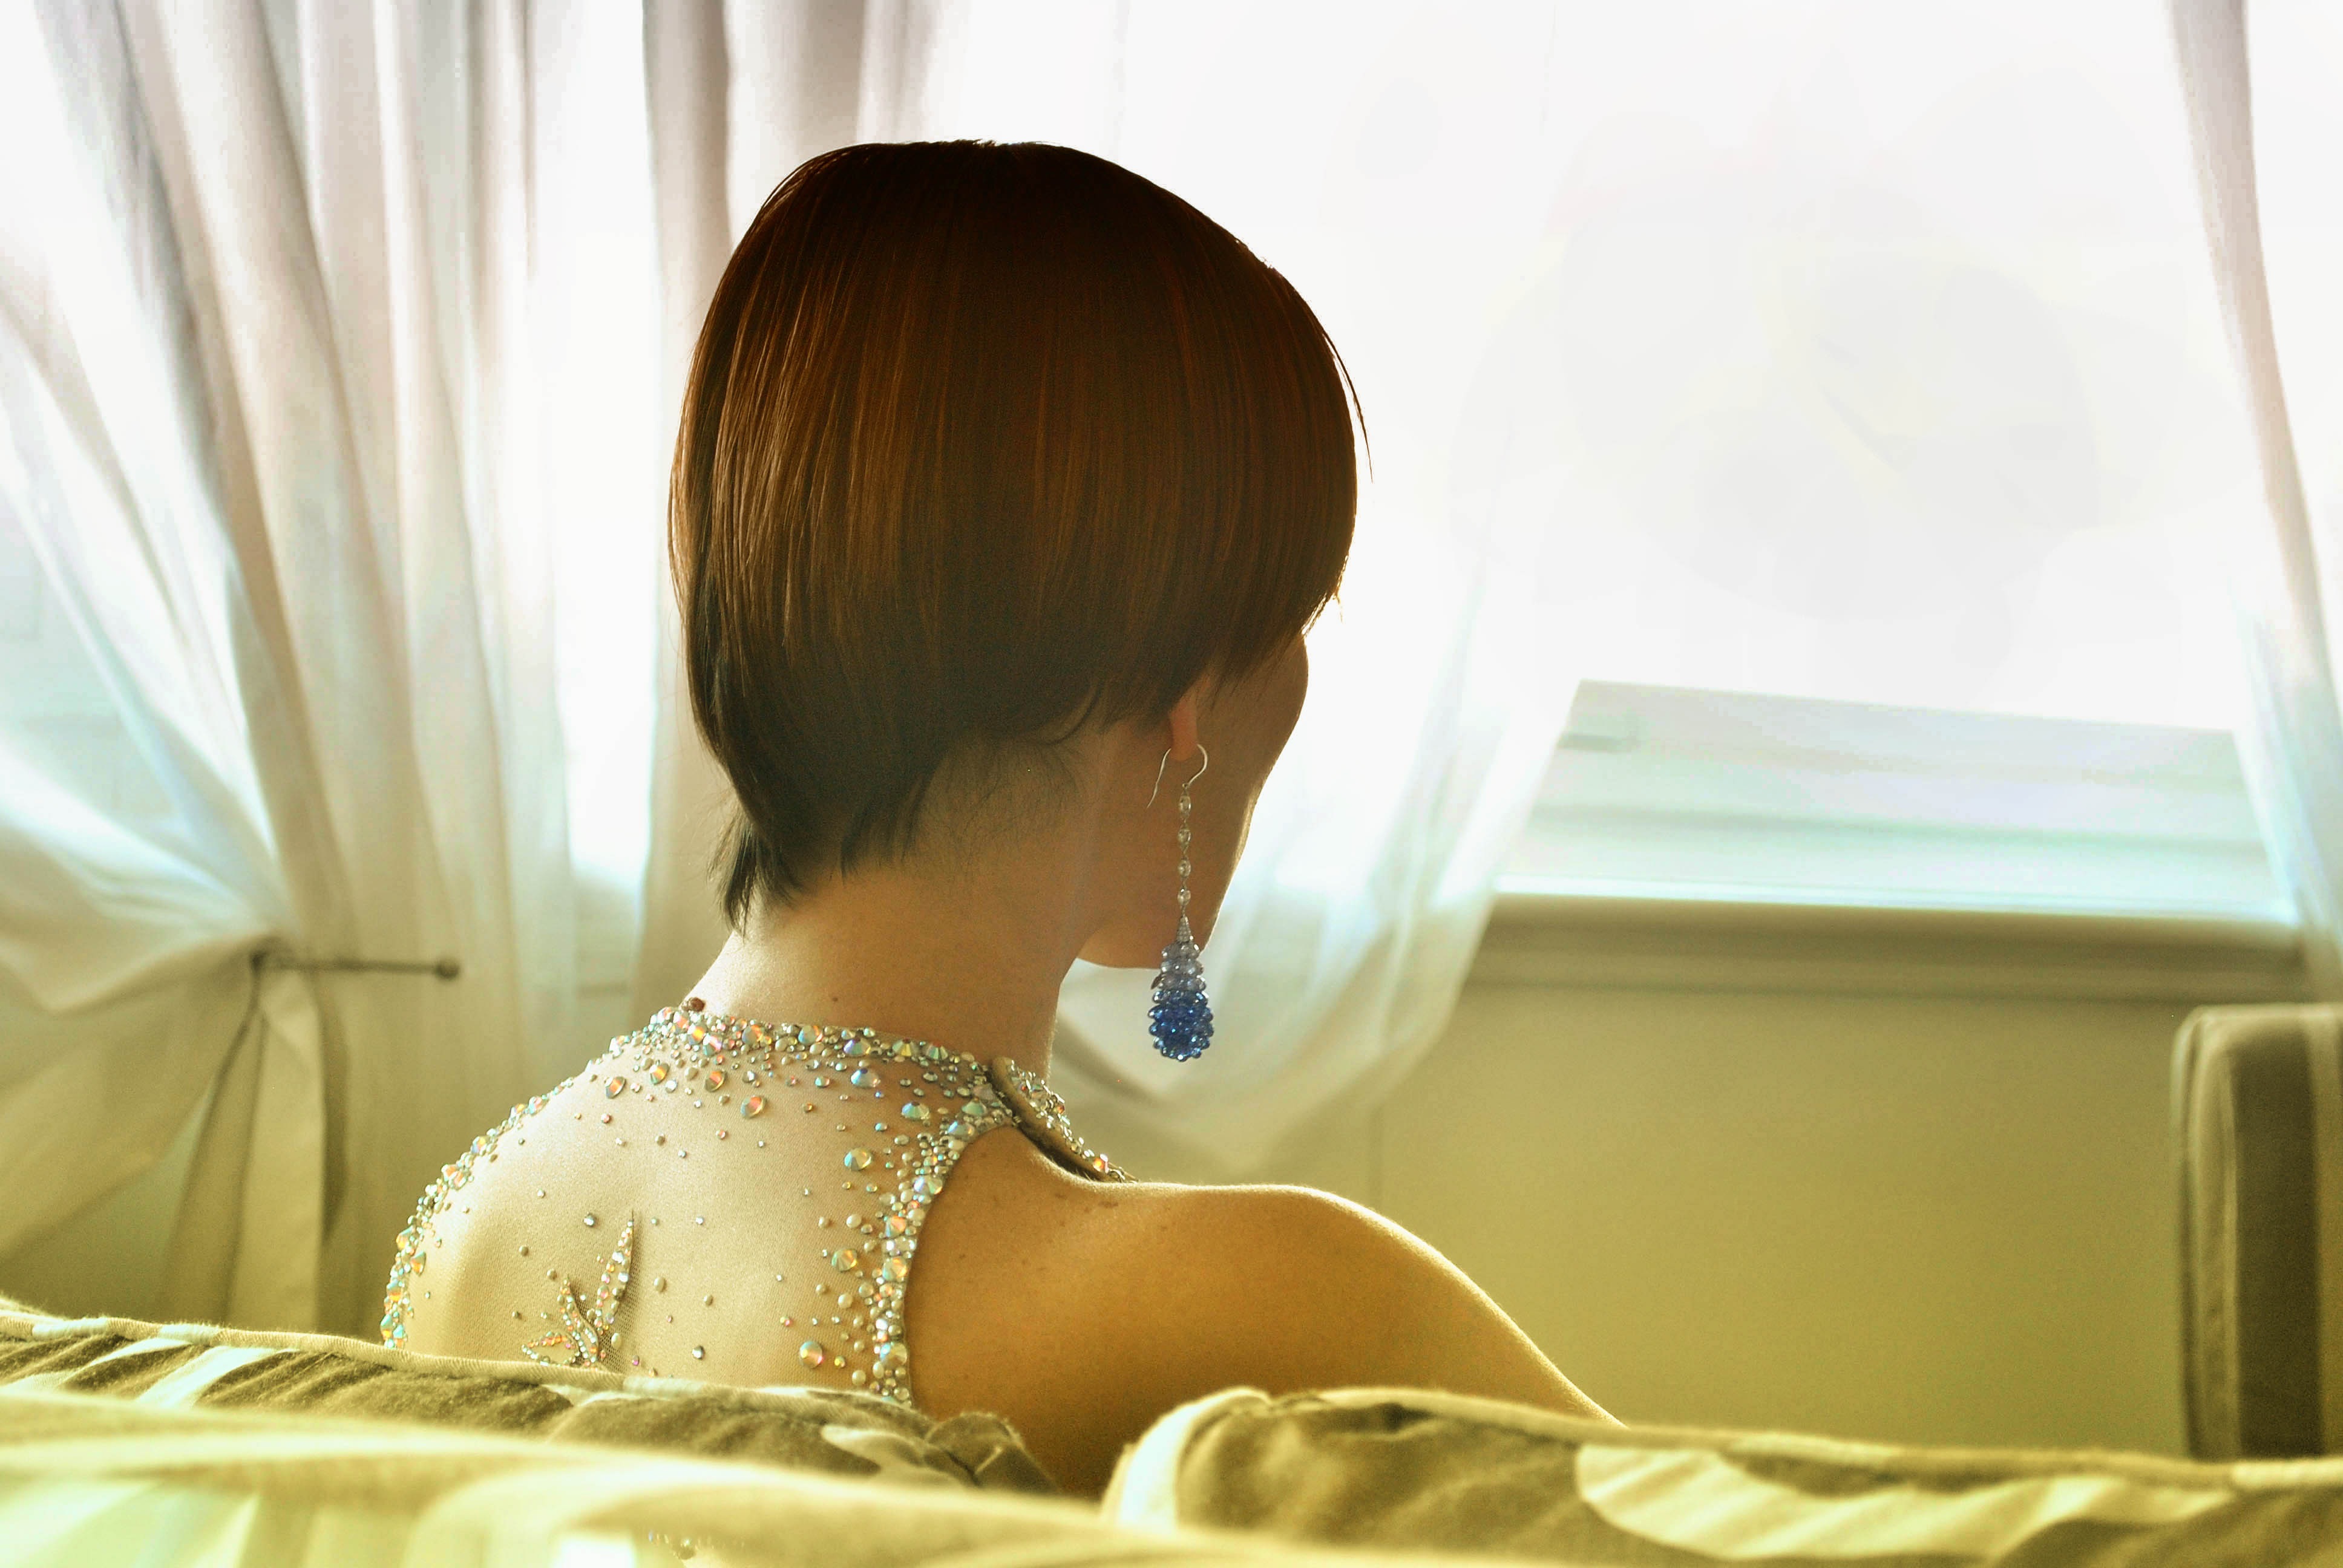
work, working, person, girl, hair, photographer, magazine, romance, child, fashion, ear, sofa, jewelry, earring, shooting, dress, luxury, neck, earrings, skin, beauty, actor, interaction, mock up